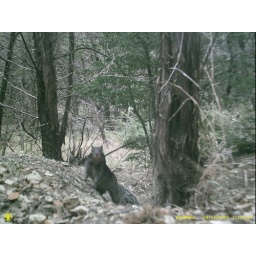
A black ground squirrel lives in a hole under the tree just in front of the camera.